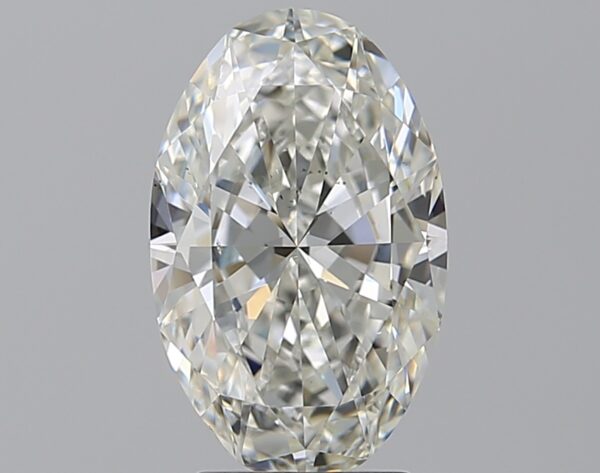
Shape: oval
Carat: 2.61
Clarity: VS2
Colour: H
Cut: EX
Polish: EX
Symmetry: EX
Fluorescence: F
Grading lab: GIA
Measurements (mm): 11.86 x 7.43 x 4.39